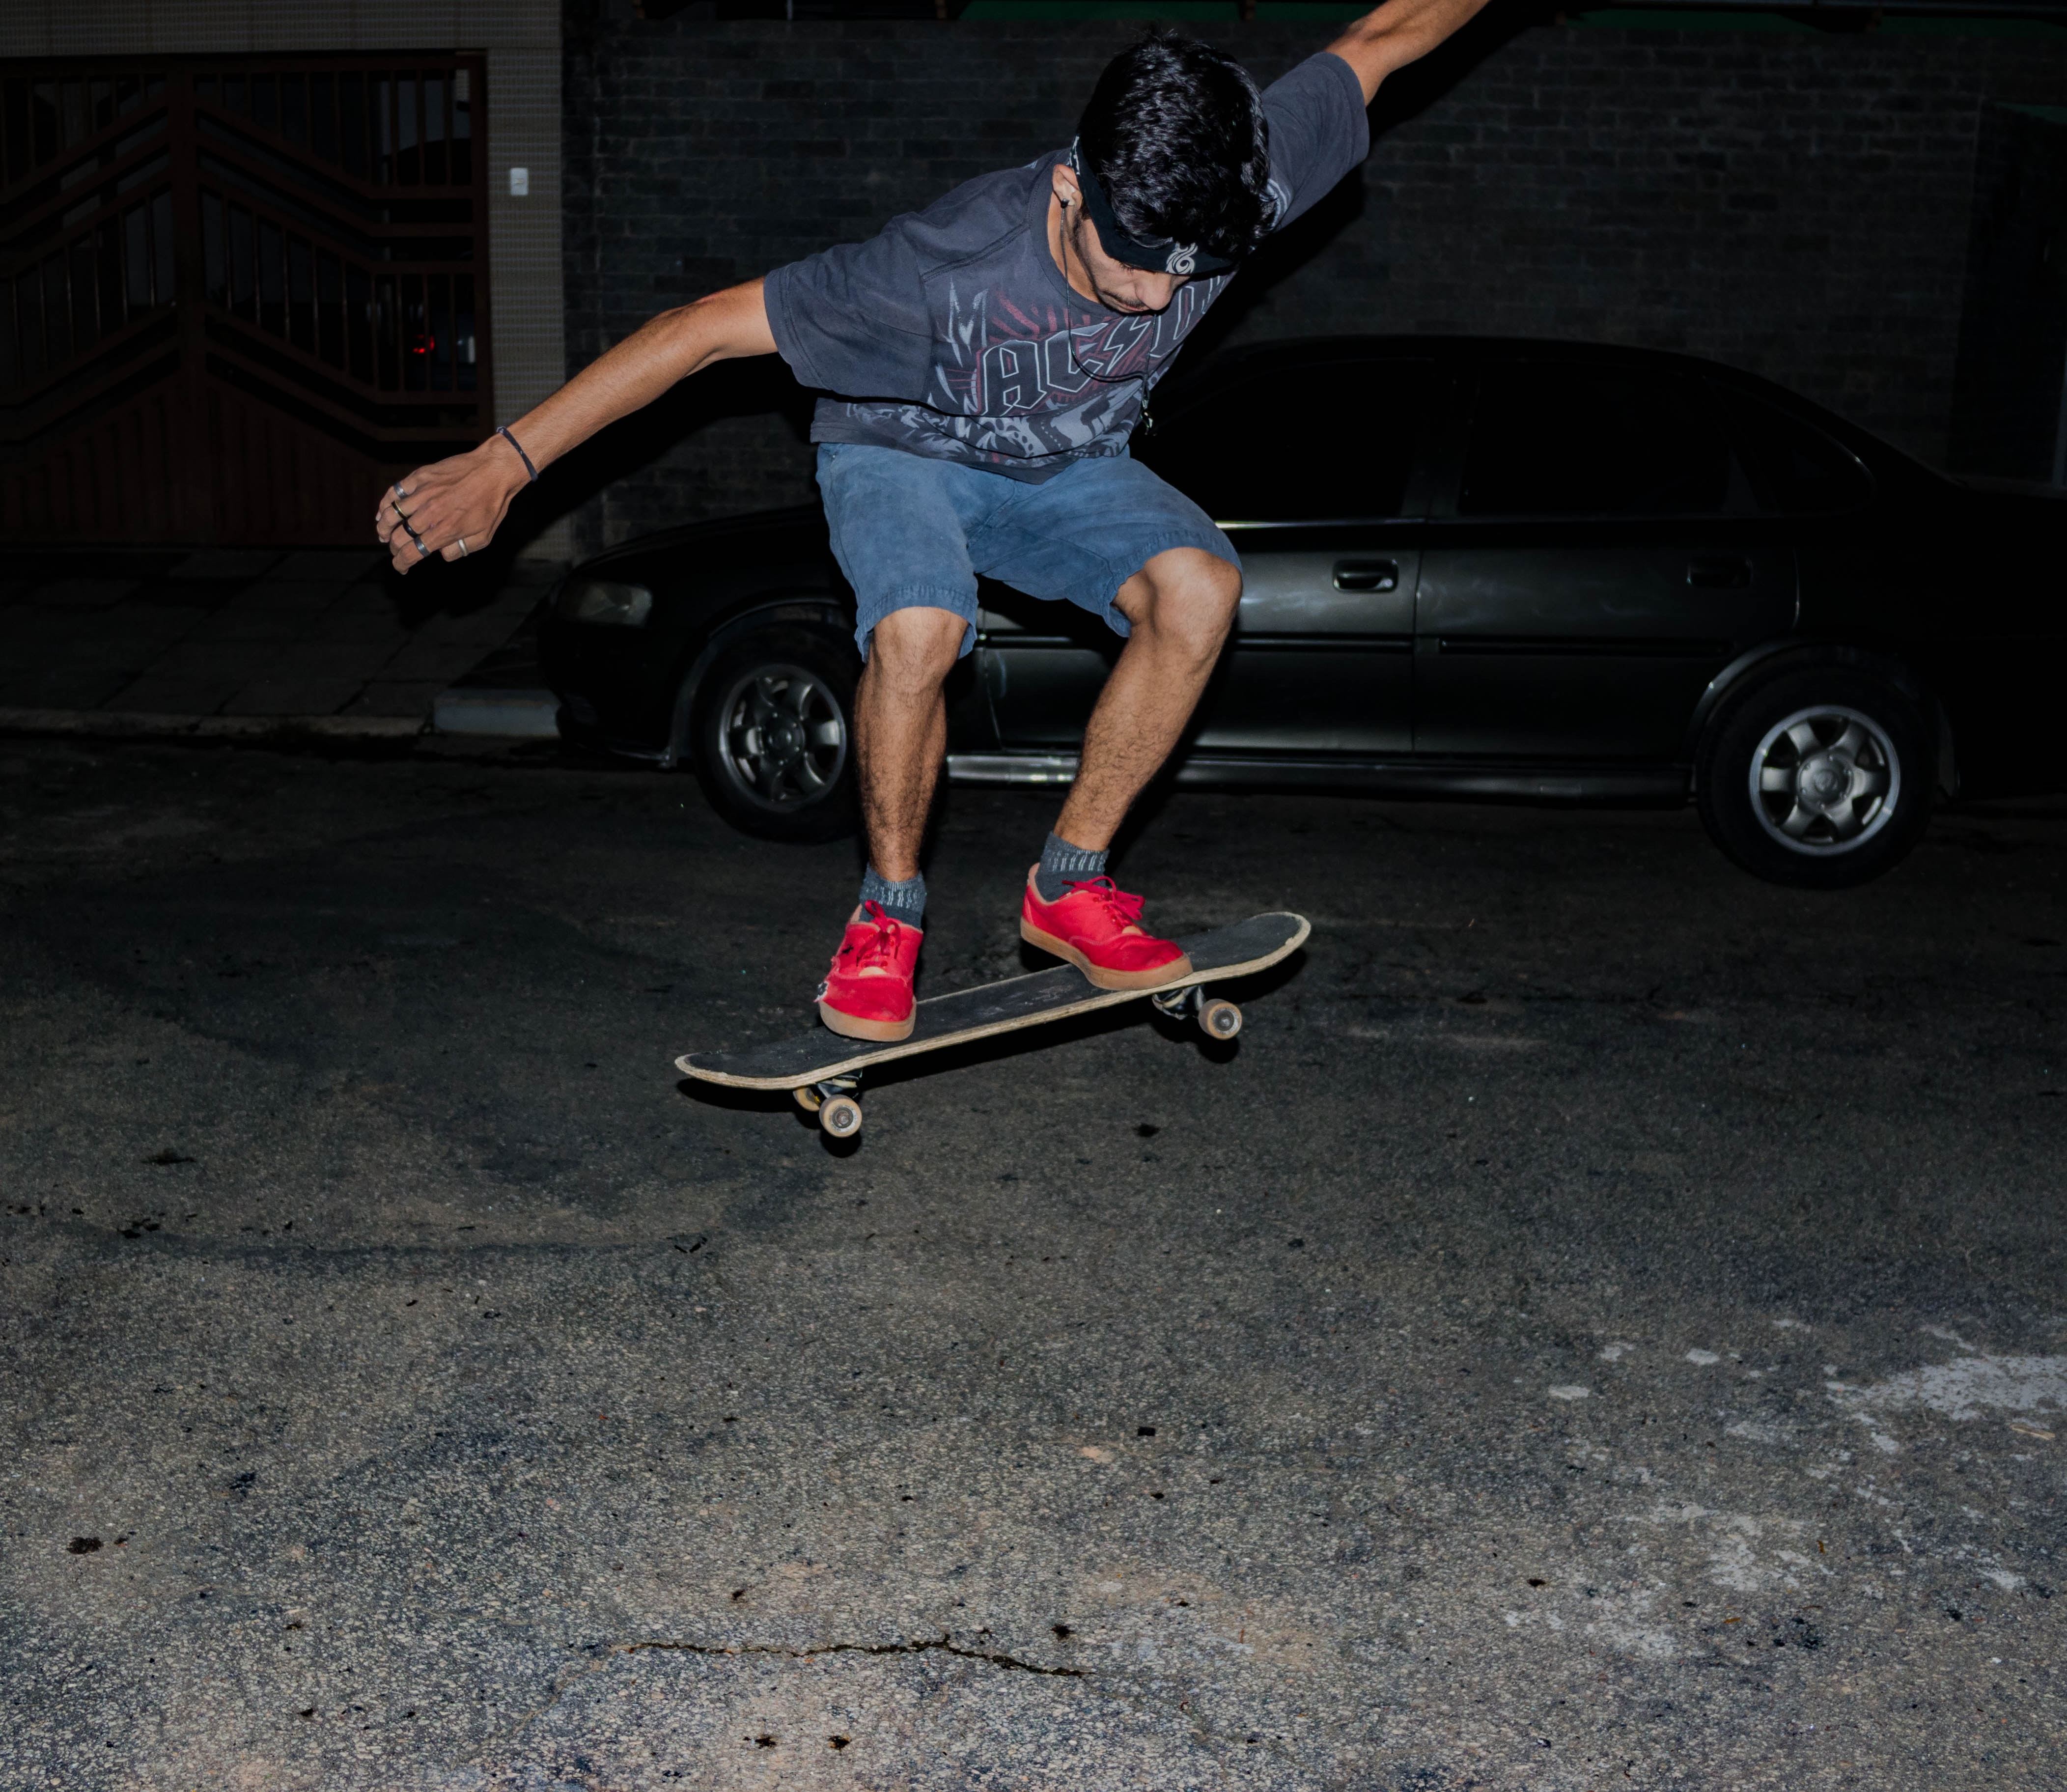
skateboarding, longboarding, skateboarder, Skateboarding Equipment, skateboard, longboard, boardsport, kickflip, recreation, freeride, sports equipment, individual sports, freebord, rolling, sports, cool, photography, extreme sport, wheel, sport venue, asphalt